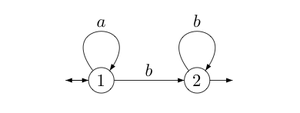
Automate synchronisé reconnaissant a &#x2217
En informatique théorique, et notamment en théorie des automates, une epsilon transition, notée aussi ε-transition et appelée également transition spontanée permet à un automate de changer d'état ou de configuration spontanément, sans consommer un symbole d'entrée. De telles transitions sont définies pour de nombreux modèles d'automate, et des algorithmes d'élimination existent ou pas selon les modèles.
En informatique théorique, l'algorithme de Conway est un algorithme, en théorie des automates, qui calcule une expression rationnelle pour le langage accepté par un automate fini. Cet algorithme est décrit par John Horton Conway dans son livre Regular Algebra and Finite Machines. L'algorithme fait donc partie, avec l'algorithme de McNaughton et Yamada et la méthode de Brzozowski et McCluskey, des méthodes visant à donner une expression rationnelle pour un automate fini donné.